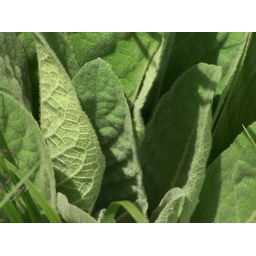
This plant has spikes of yellow flowers in the fall. Get's the 'lamb's ear' reference because of the hairy leaves.